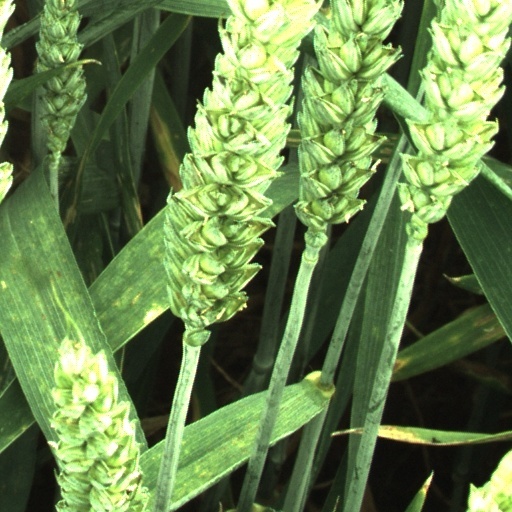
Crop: wheat